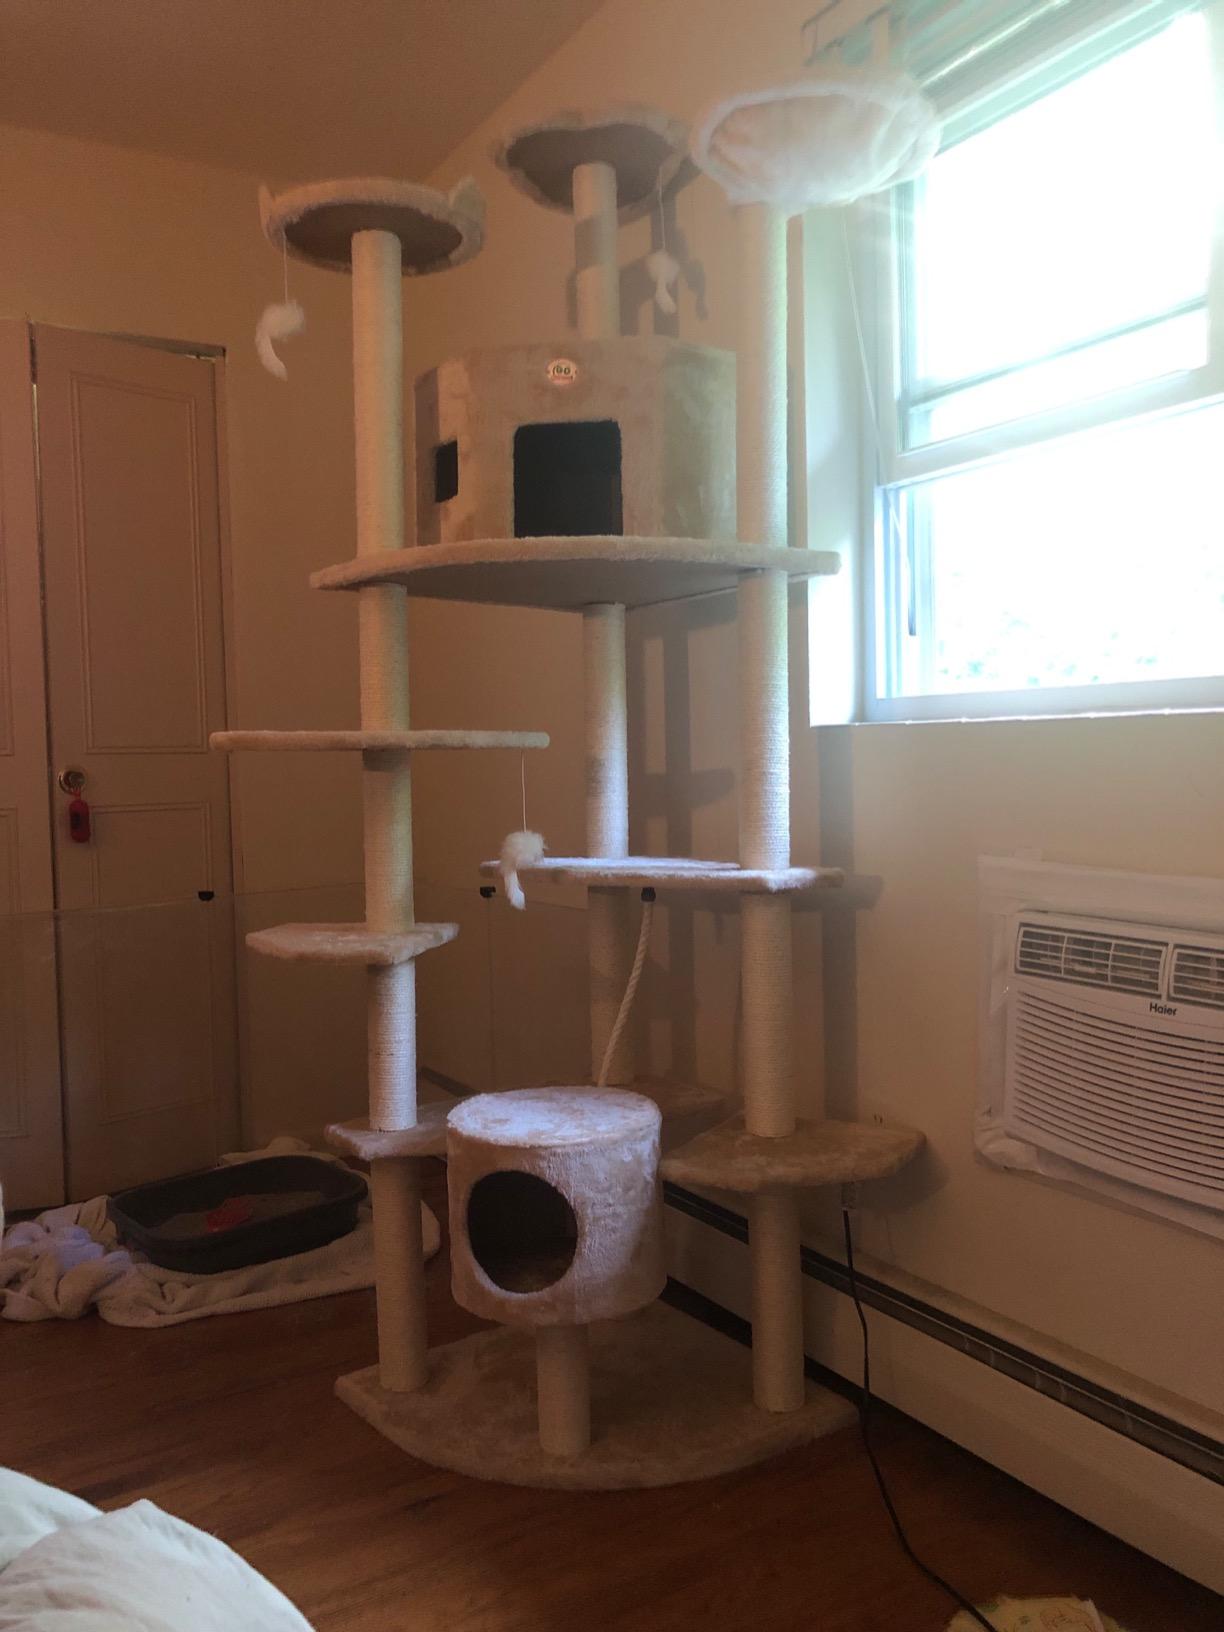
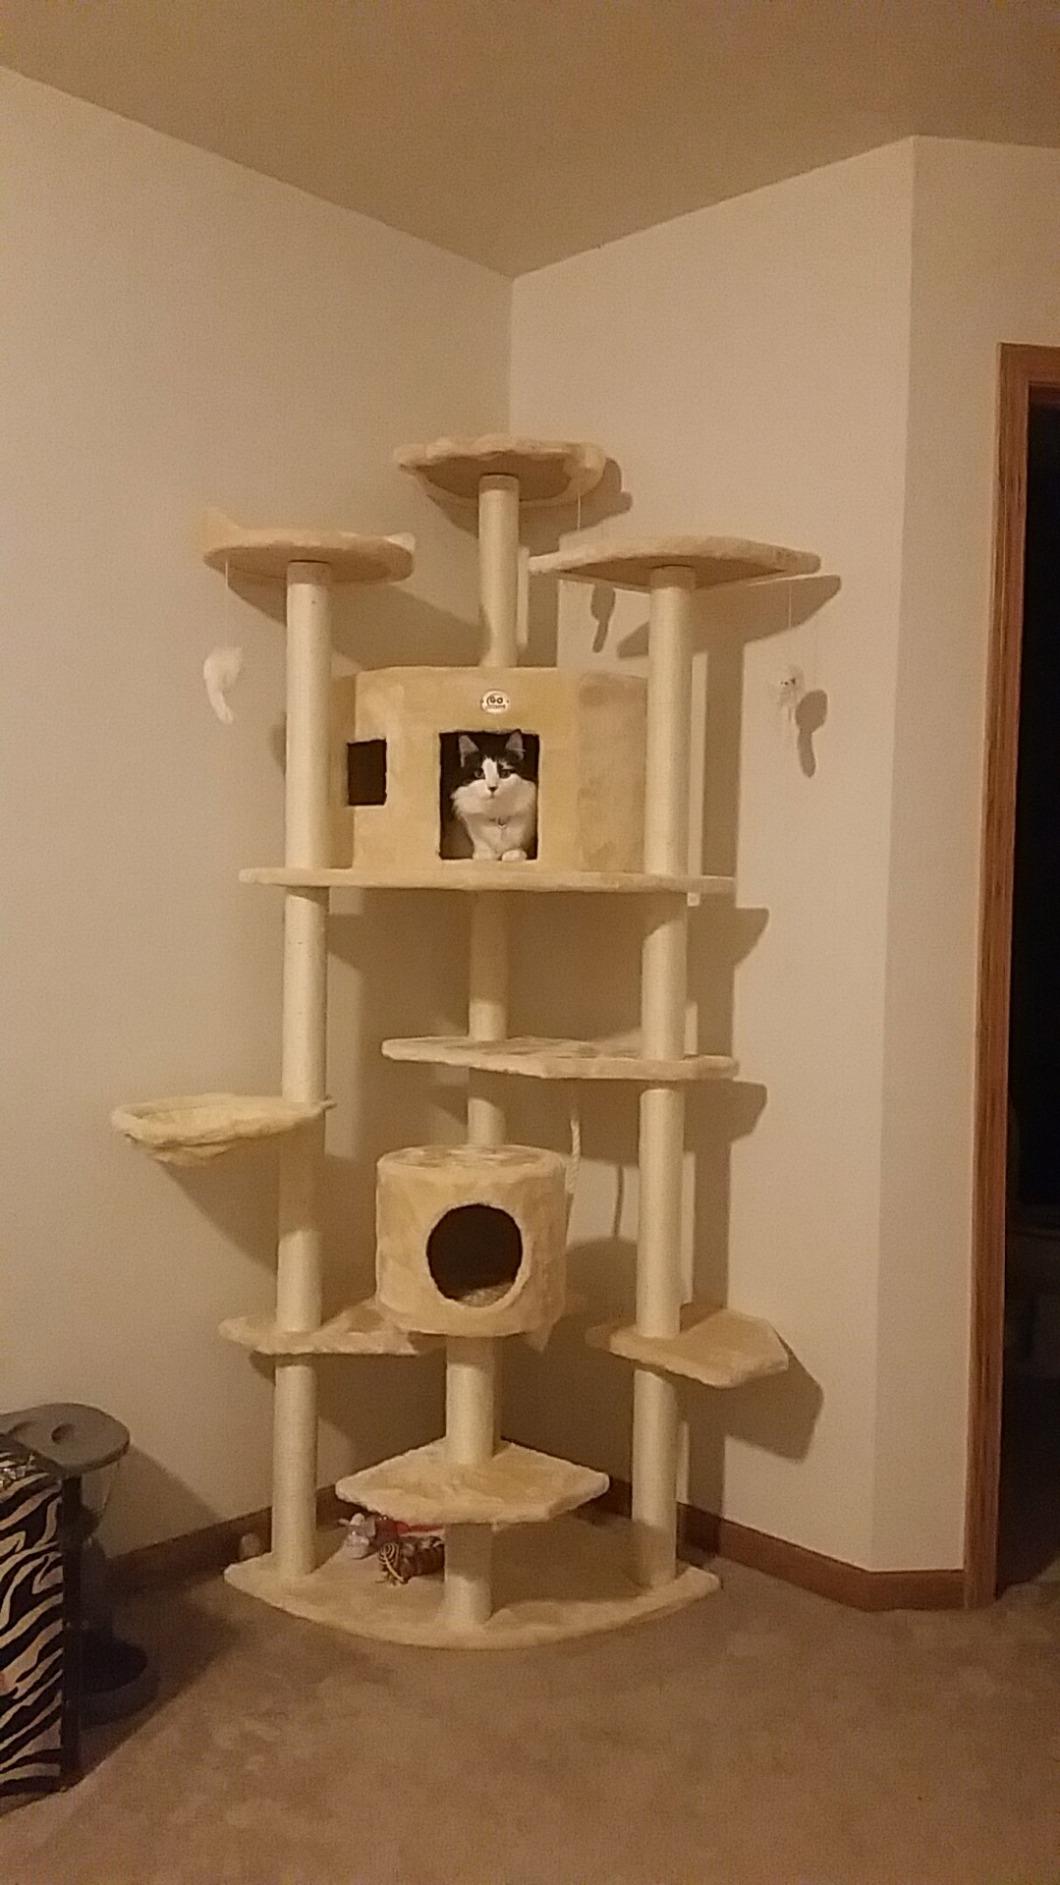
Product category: items_cat tree
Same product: yes